Shlach

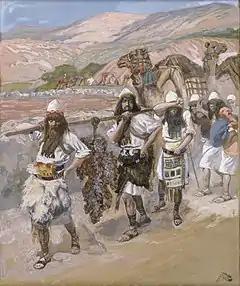
The Grapes of Canaan (watercolor circa 1896–1902 by James Tissot)

A midrash read Numbers 13:2, "Send "you" men," together with Proverbs 10:26, "As vinegar to the teeth, and as smoke to the eyes, so is the sluggard to them that send him." The midrash taught that God could see from the first that the spies were going to slander the land, as Jeremiah 9:2 says, "And they bend their tongue, their bow of falsehood." The midrash compared God's words in Numbers 13:2 to the case of a rich man who had a vineyard. Whenever he saw that the wine was good, he would direct his men to bring the wine into his house, but when he saw that the wine had turned to vinegar, he would tell his men to take the wine into their houses. Similarly, when God saw the elders and how worthy they were, God called them God's own, as God says in Numbers 11:16, "Gather "to Me" 70 men," but when God saw the spies and how they would later sin, God ascribed them to Moses, saying in Numbers 13:2, "Send "you" men."